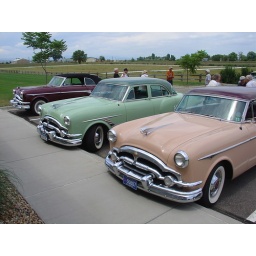
Two tone green car was purchased new by present owner's father.